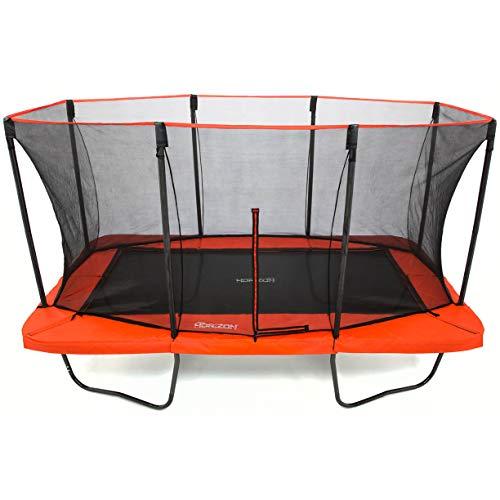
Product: Skybound Horizon 11X18ft Rectangle Trampoline with Safety Enclosure and Ladder
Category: Sports & Outdoors | Sports & Fitness | Leisure Sports & Game Room | Trampolines & Accessories | Trampolines
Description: Enjoy years of use with the Horizon as your family will not outgrow this trampoline.
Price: $799.95
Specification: ProductDimensions:216x132x138inches|ItemWeight:850pounds|ShippingWeight:850pounds(Viewshippingratesandpolicies)|ASIN:B07FM7MS5K|Itemmodelnumber:SB-T18HOR01|Manufacturerrecommendedage:6yearsandup